Fontana dello Sprone

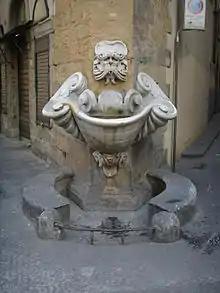
Fontana dello Sprone

The Fountain dello Sprone, or Fontana dello Sprone, is an early 17th-century Mannerist-style public fountain found at the corner of via dello Sprone and Borgo San Jacopo, in the quarter of Oltrarno in the city of Florence, region of Tuscany, Italy.